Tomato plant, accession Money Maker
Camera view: bottom (45 deg); turntable rotation: 210 degrees
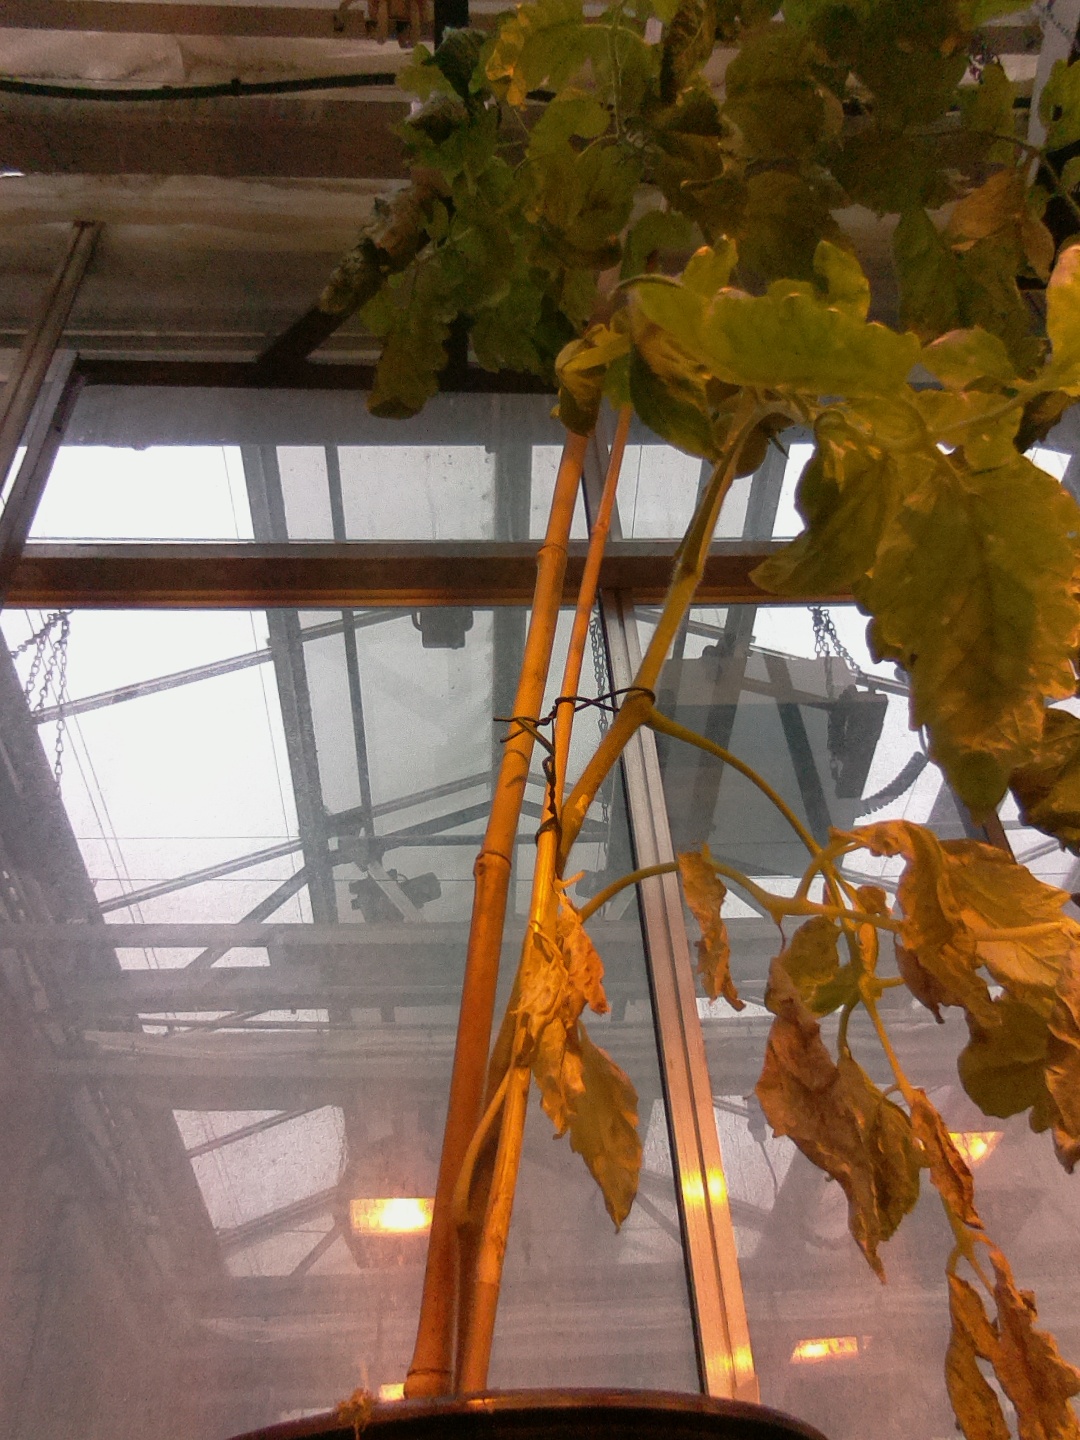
BBCH growth stage 77: 70%-80% of final fruit size